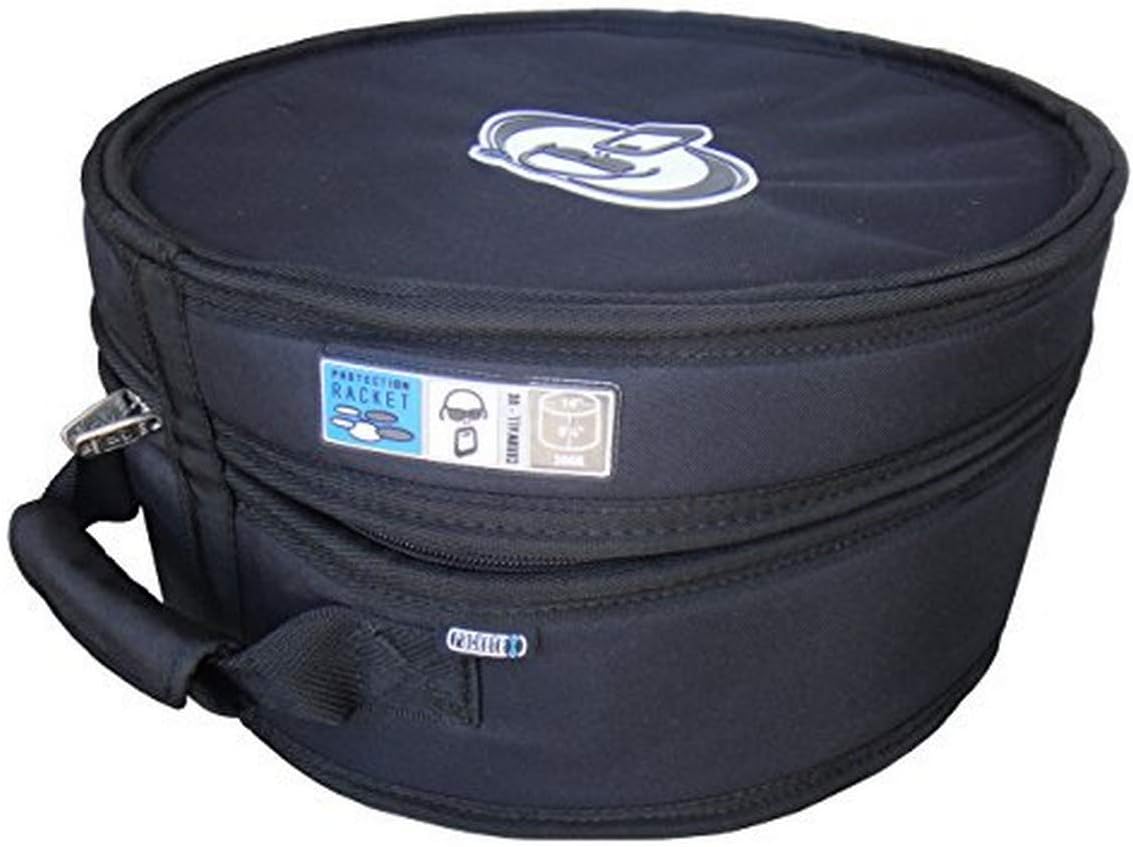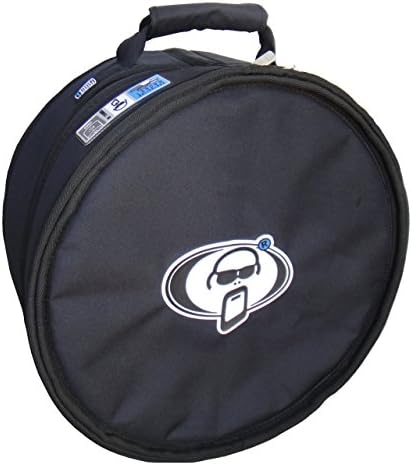
Protection Racket 14" x 8" Snare Drum Soft Case
Category: Musical Instruments
Semi-rigid 600-denier polyester snare drum case with fleece lining and padded interior.
Features: Padded Snare Drum Case 14 x 8 in | Amazingly strong cases from Protection Racket, these cases include a thick fleece lining to keep your drums extra safe | The outer cover is extremely strong and durable and the fleece inside makes sure your drums are kept safe at all times | Using Protection Racket's unique Propadd foam for it's shock resistant characteristics, the cases are rugged in construction and lightweight in design | The cases use clever internal dividing system to create a flexible number of compact, snug compartments to separate the individual components of the kit